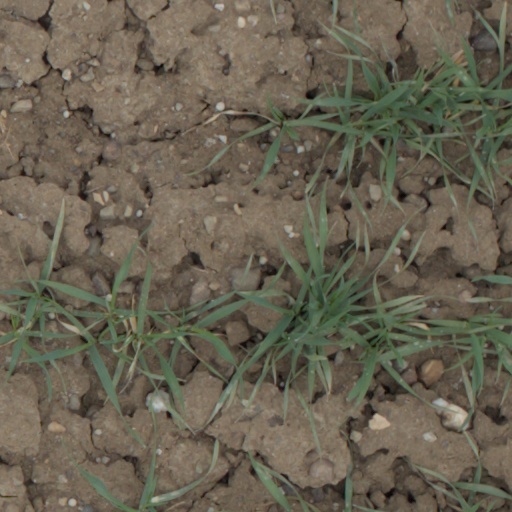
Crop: wheat